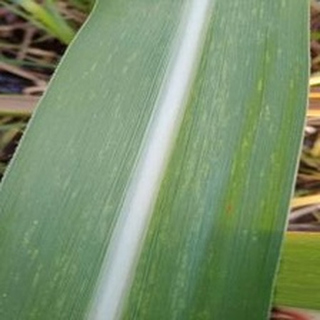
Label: sugarcane_mosaic